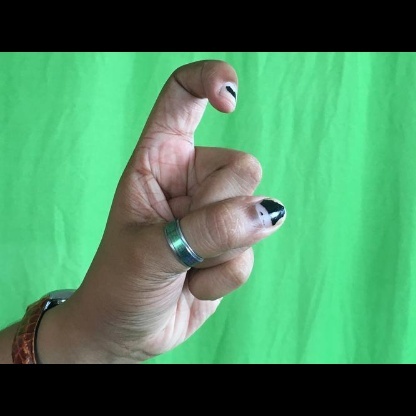
Mudra: Tamarachudam